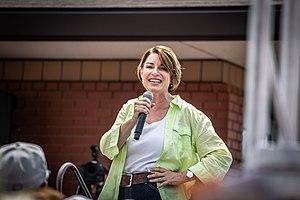
Amy Klobuchar, née le 25 mai 1960 à Plymouth, est une femme politique américaine, membre du Parti démocrate et sénatrice du Minnesota au Congrès des États-Unis depuis 2007.